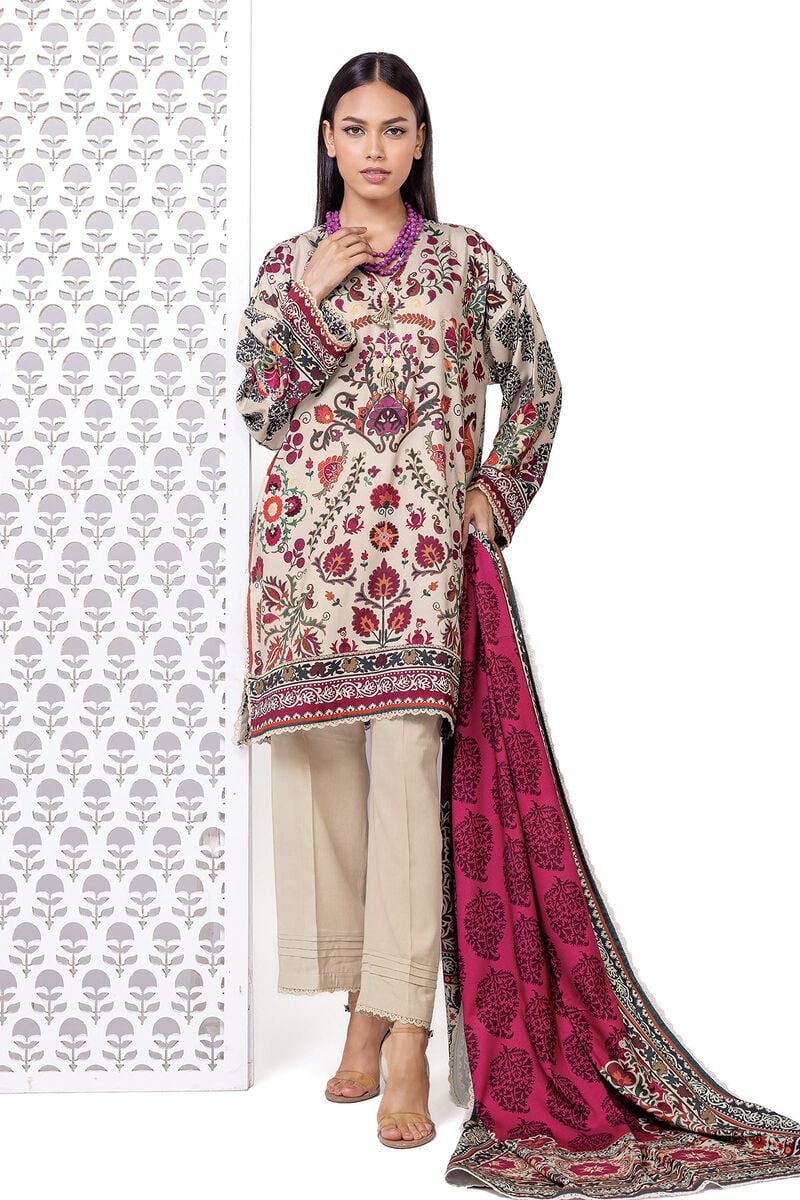
beige multi embroidered salwar suit